Portuguese architecture

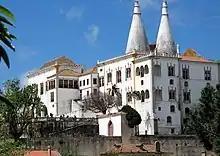
Sintra National Palace, largely built 12th-15th c., is a blend of Gothic, Manueline, and Mudéjar styles.

Several Gothic cloisters were built and can still be found in the Cathedrals of Porto, Lisbon and Évora (all from the 14th century) as well as in monasteries like Alcobaça, Santo Tirso and the Convent of the Order of Christ.